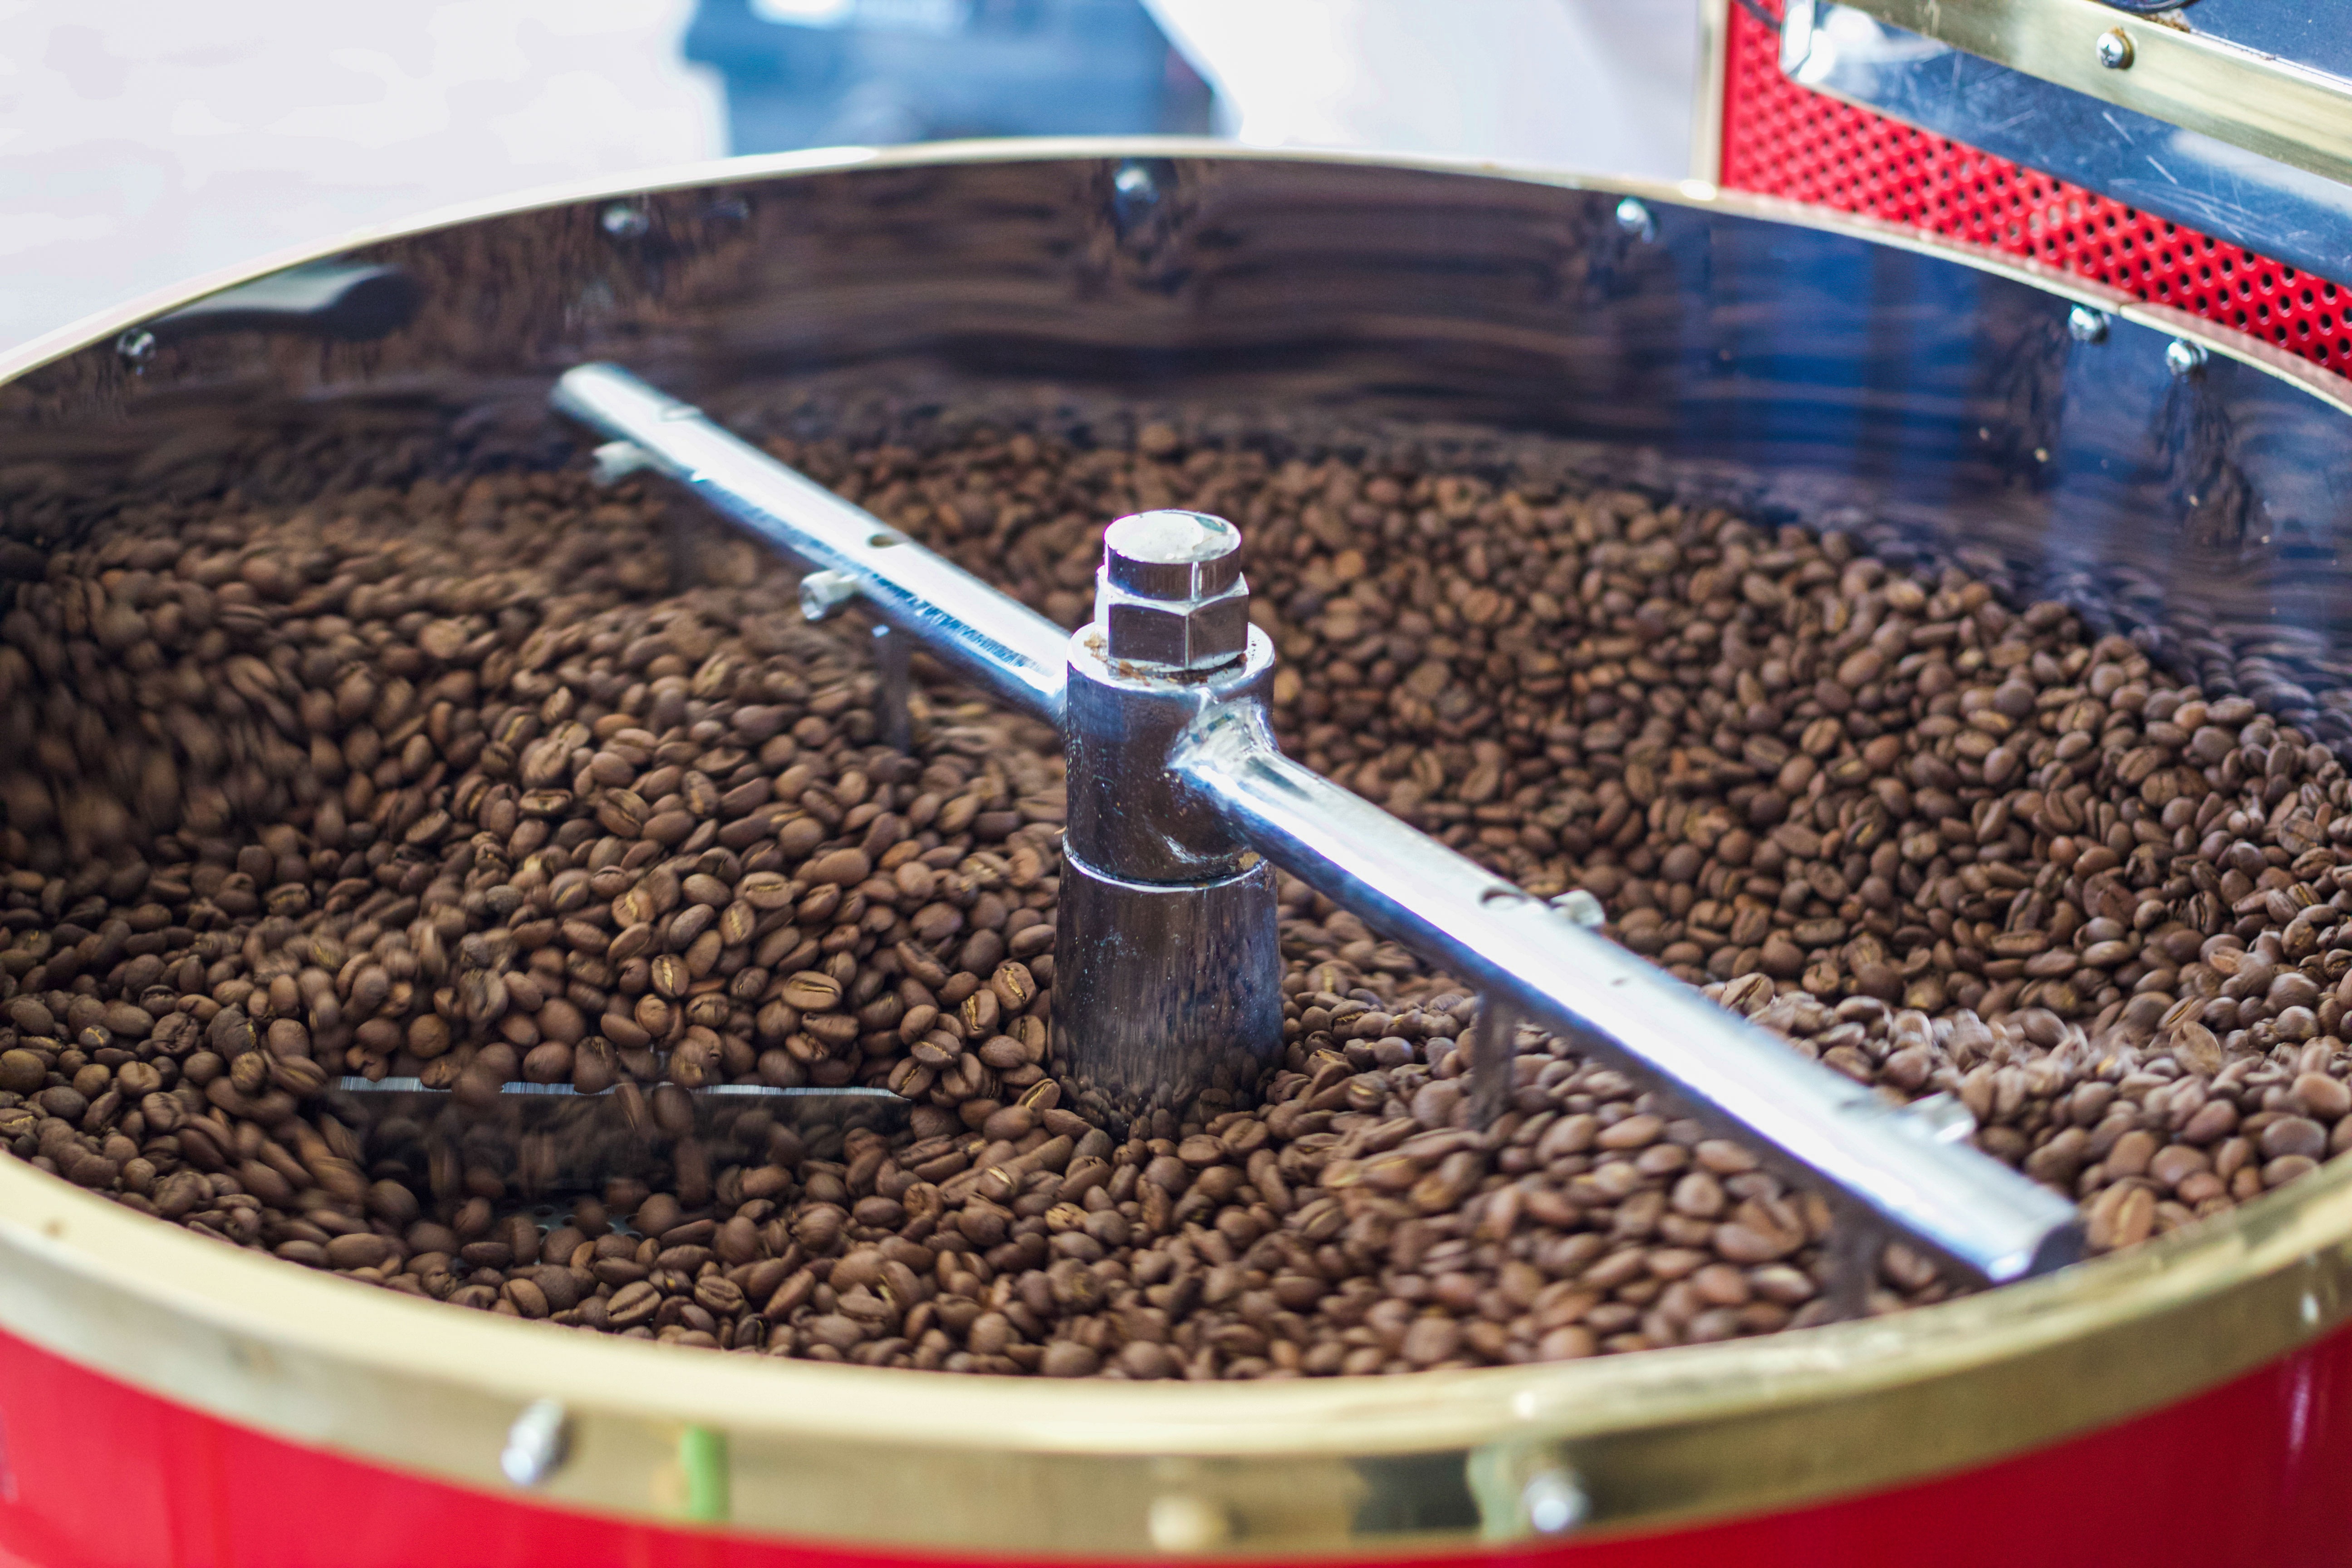
coffee, roast, dish, food, produce, crop, soil, agriculture, beans, coffee beans, coffee roasting